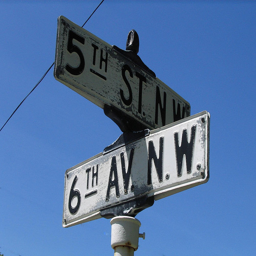
A 5th St and 6th AV. street sign.
A couple of white street signs sitting on top of a pole.
The 5th and 6th Avenue signs are pointing in different directions.
A street sign with 5th Street and 6th Avenue on them.
Street sign indicating someplace downtown with Scott about